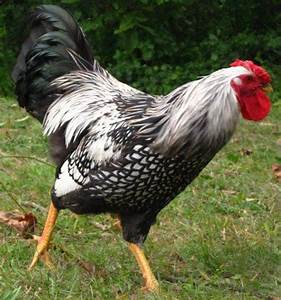
Label: gallina